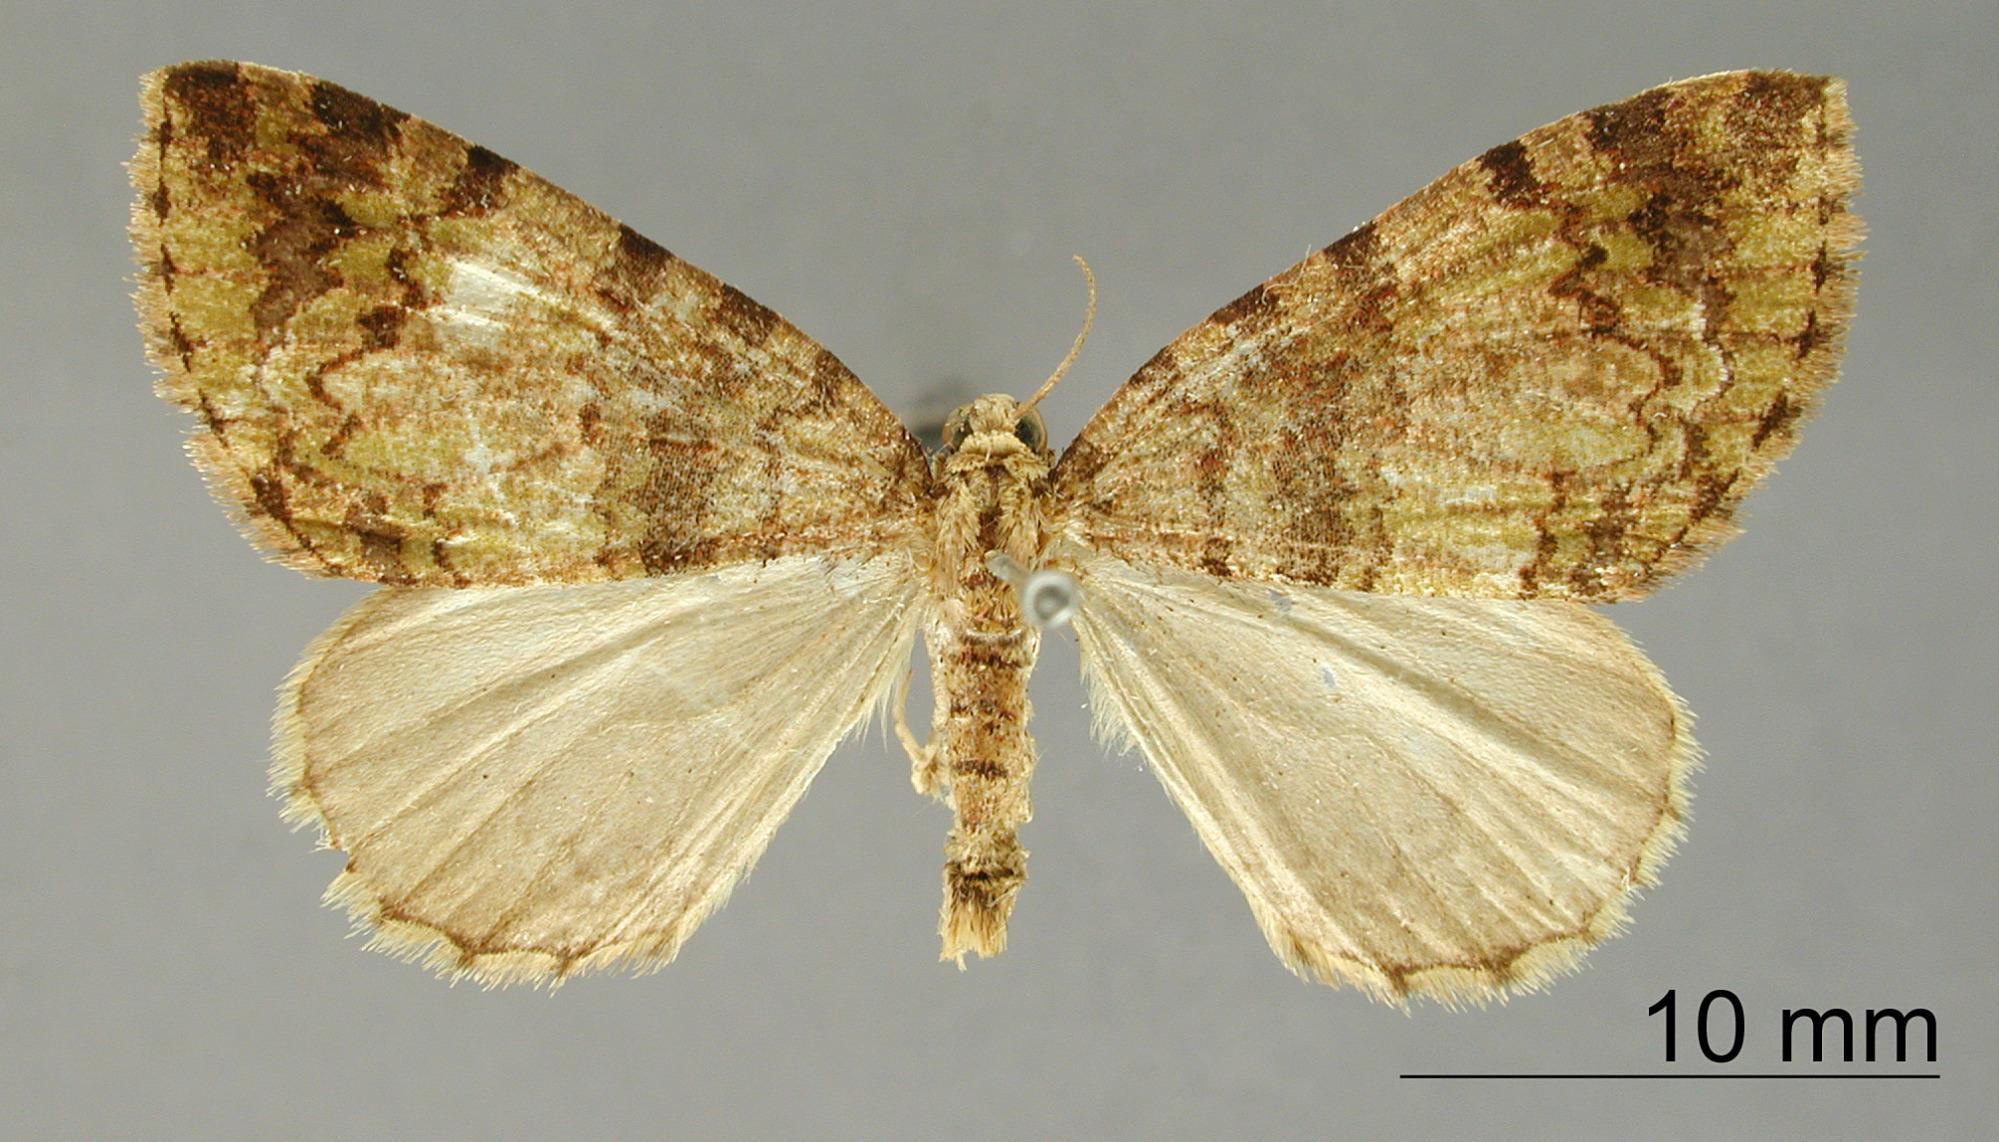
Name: Hydriomena gosala
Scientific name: Hydriomena gosala Schaus, 1912
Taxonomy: Animalia, Arthropoda, Insecta, Lepidoptera, Geometridae, Larentiinae
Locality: Mount Poas, Costa Rica